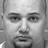
Emotion: neutral